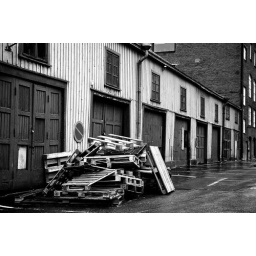
In front of one of the last wooden buildings in Helsinki.